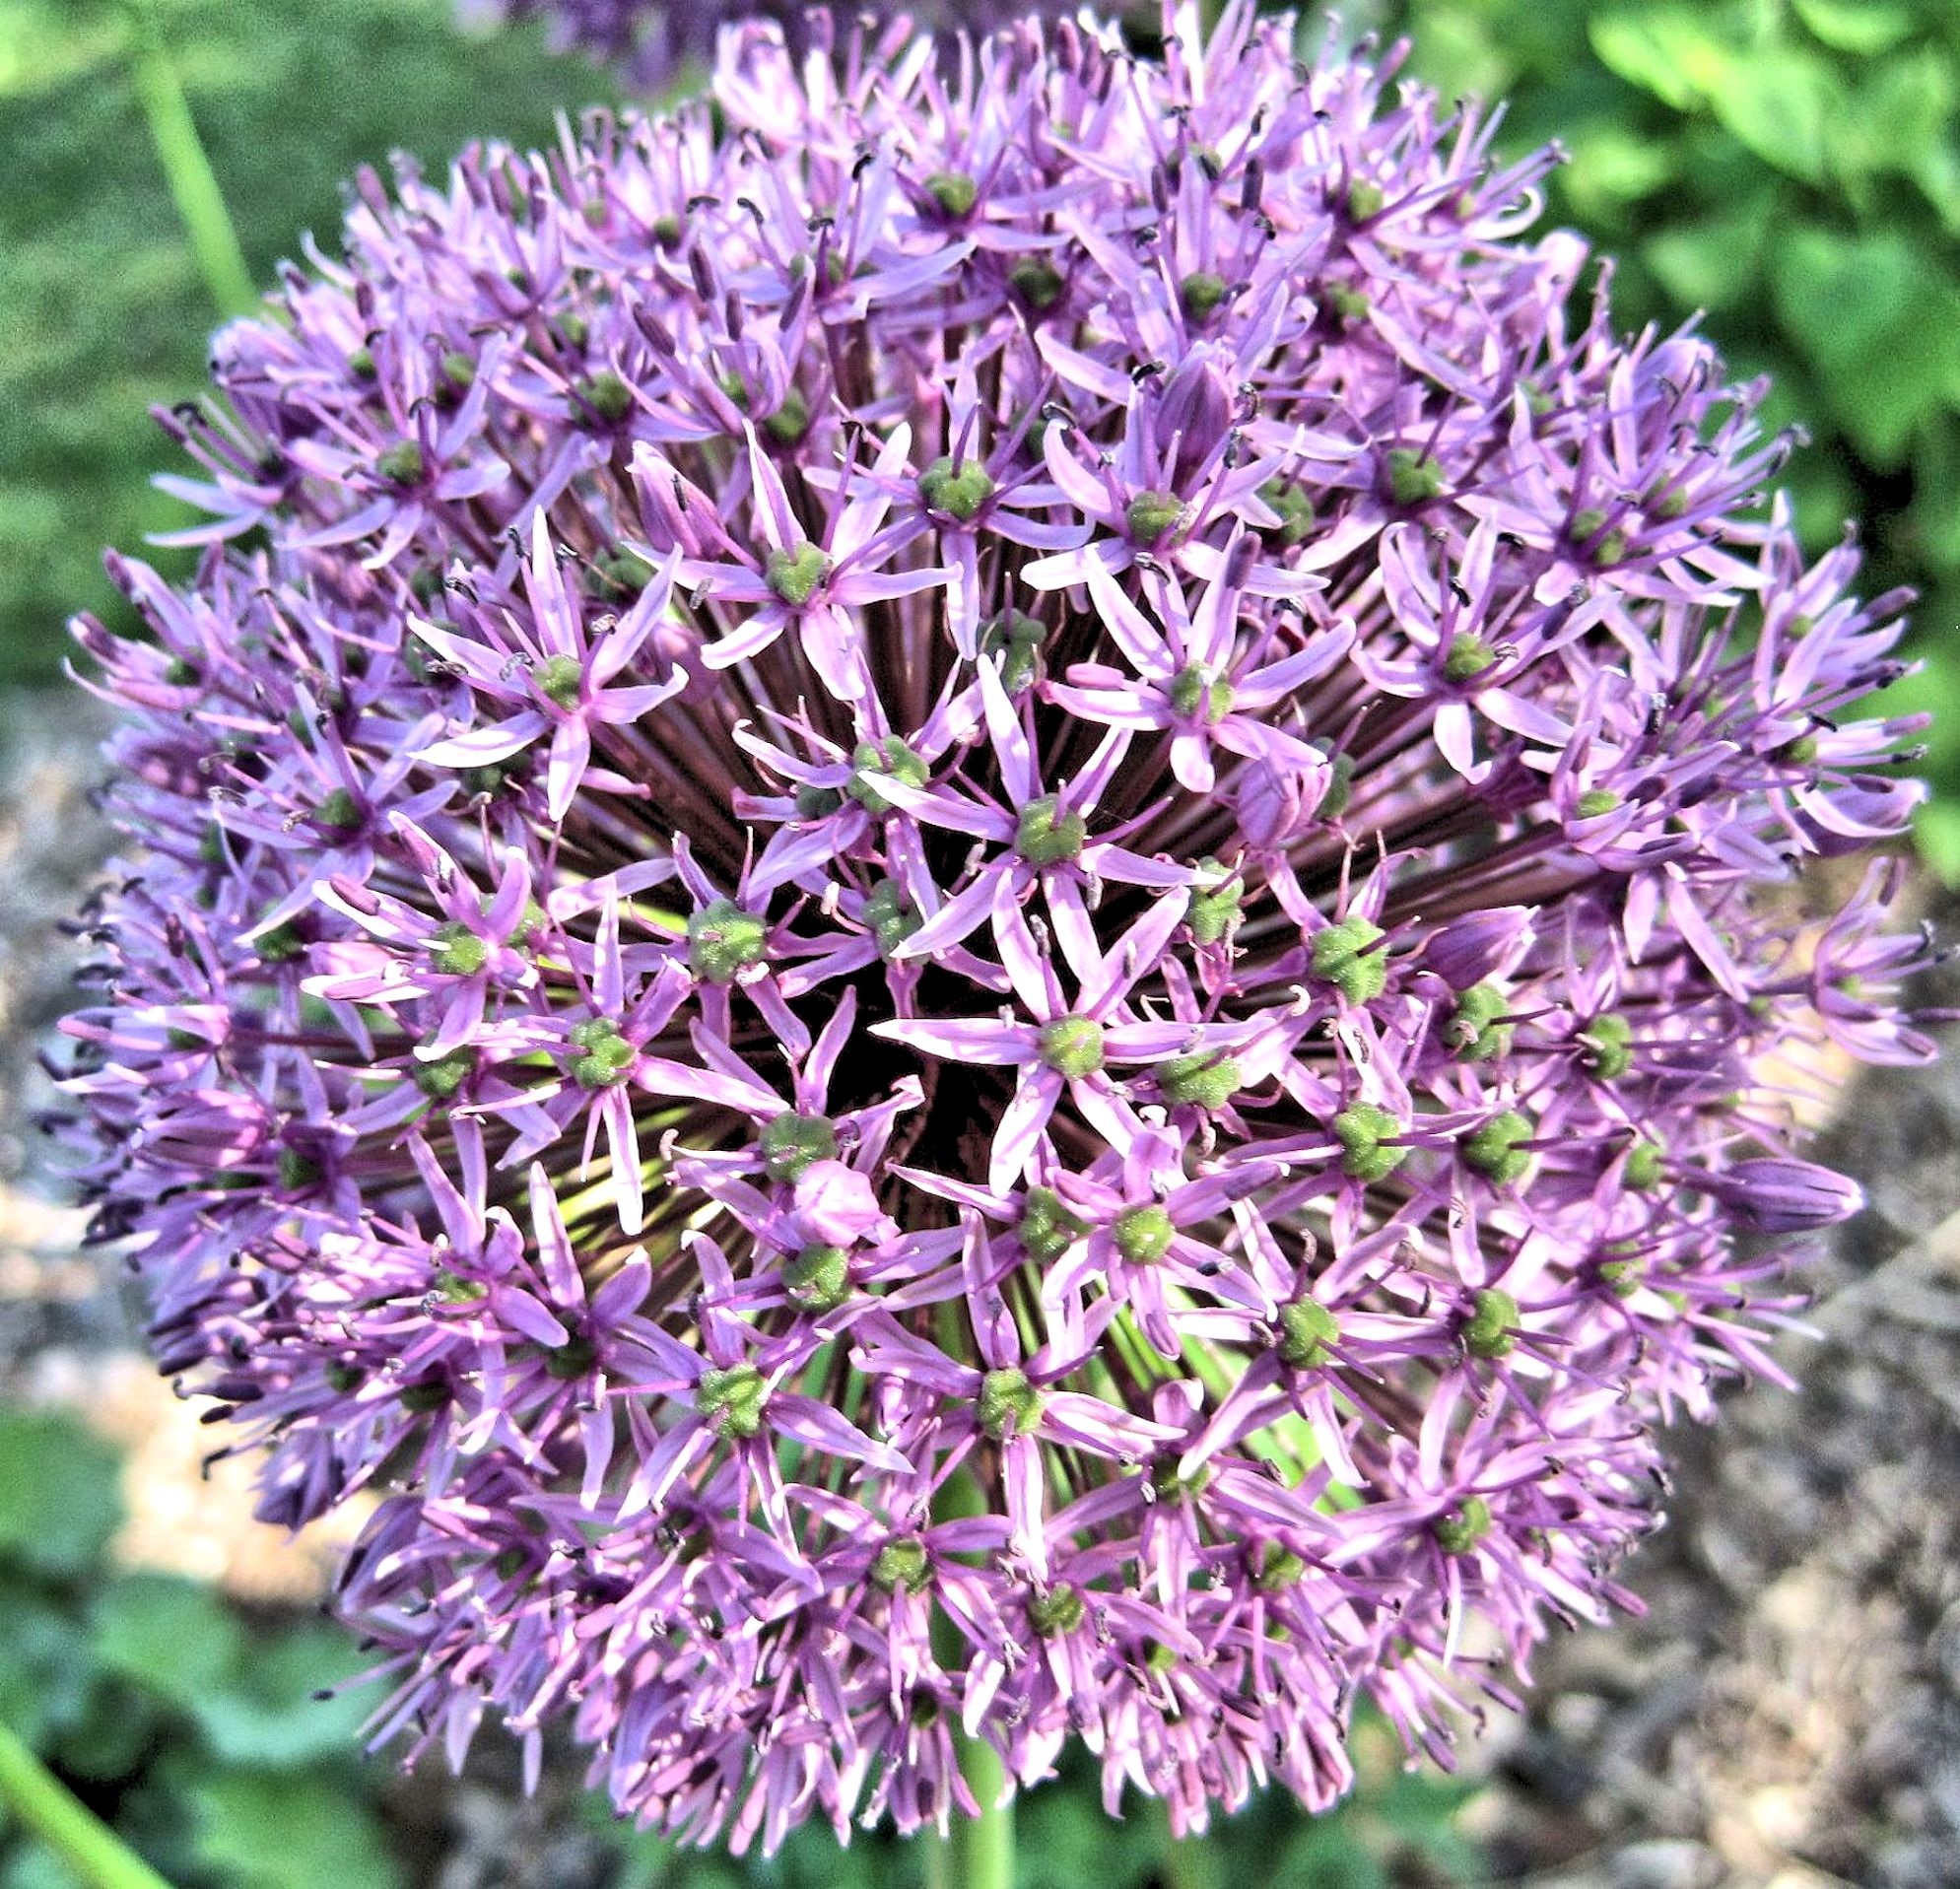
plant, flower, purple, summer, grow, botany, flora, hydrangea, lavender, wildflower, lilac, garden flower, flowering plant, land plant, onion genus, english lavender